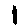
Label: 1